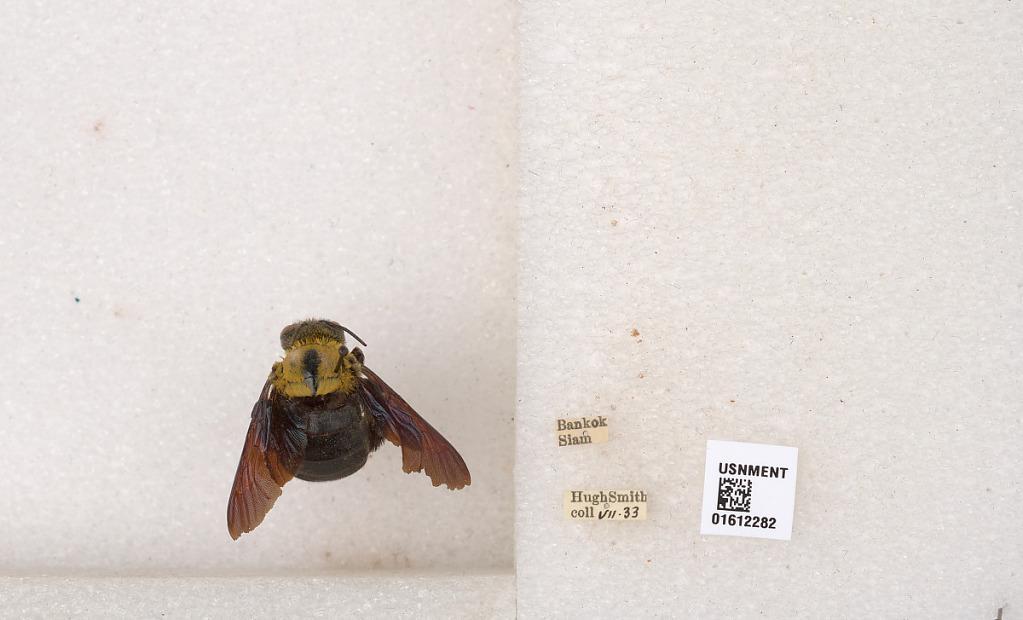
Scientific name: Xylocopa
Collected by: H. Smith
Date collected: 1933-7-1
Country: Thailand
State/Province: Bangkok
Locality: Bangkok